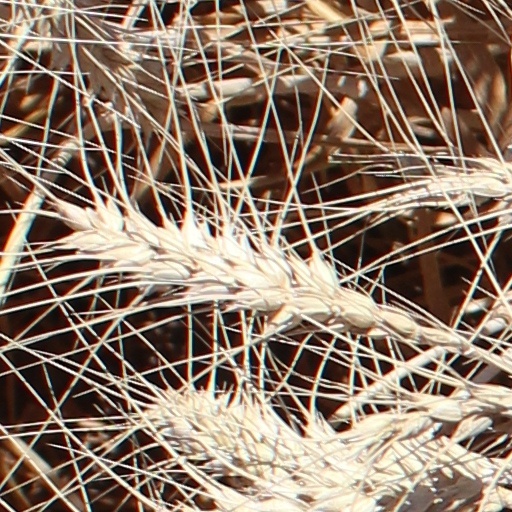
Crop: wheat